Sexual and reproductive health

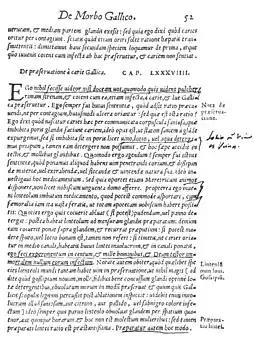
A page from "De Morbo Gallico" (On the French Disease), Gabriele Falloppio's treatise on syphilis. Published in 1564, it describes early use of condoms.

A sexually transmitted infection (STI) --previously known as a "sexually transmitted disease (STD)" or "venereal disease (VD)--" is an infection that has a significant likelihood of transmission between humans by means of sexual activity. The CDC analyses the eight most common STIs: chlamydia, gonorrhea, hepatitis B virus (HBV), herpes simplex virus type 2 (HSV-2), human immunodeficiency virus (HIV), human papillomavirus (HPV), syphilis, and trichomoniasis.